Wayna Tawqaray

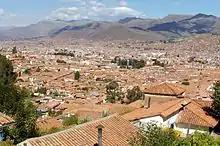
Looking southeast across Cusco and San Sebastián towards the mountain Tawqaray (center). Wayna Tawqaray is visible on its slope. Muyu Urqu is on the right.

Wayna Tawqaray (Quechua "wayna" young, young man, "tawqaray" heap, pile, also spelled "Wayna Taucaray") is an archaeological site in Peru. It is located in the Cusco Region, Cusco Province, San Sebastián District, about 5 km southeast of the center of Cusco. Wayna Tawqaray is situated at a height of about on the slope of the mountain Tawqaray "(Taucaray)". The mountain with the archaeological remains lies southeast of the mountain Araway Qhata and the hill Muyu Urqu, above the river Watanay.